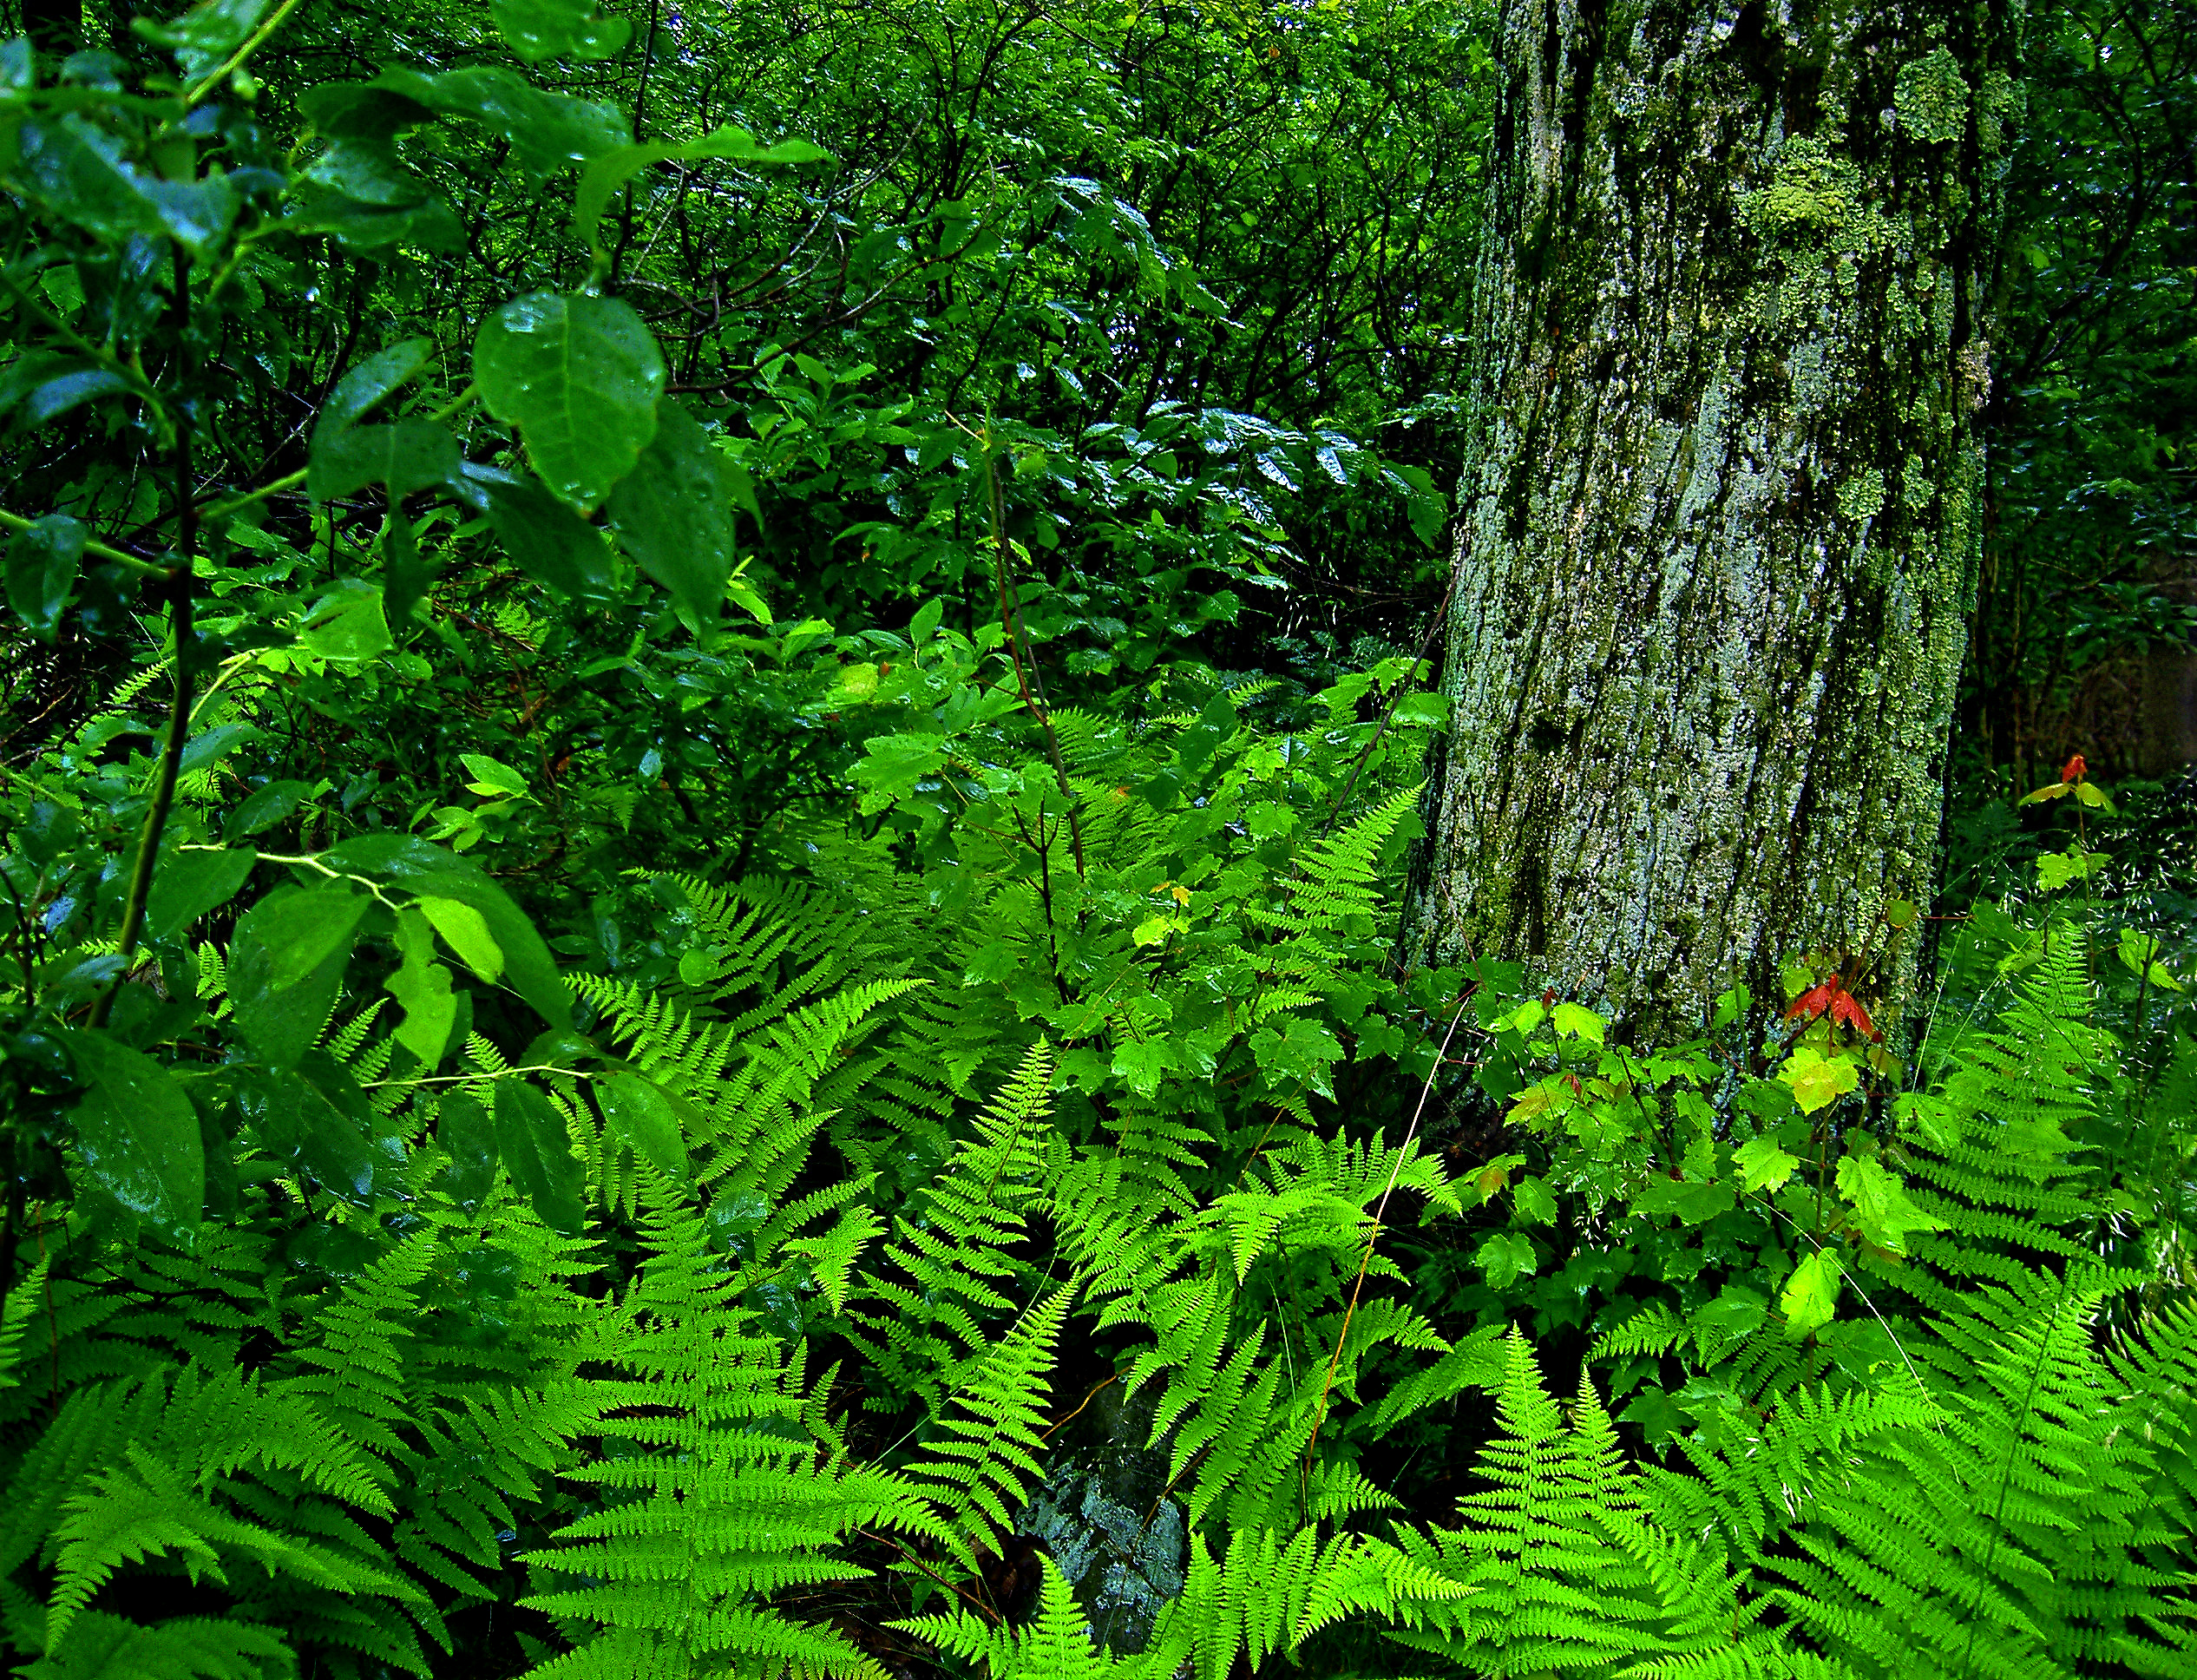
tree, forest, branch, plant, hiking, leaf, flower, summer, green, jungle, botany, flora, fern, plants, creativecommons, vegetation, rainforest, monroecounty, poconos, deciduous, tobyhannastatepark, understory, undergrowth, ferns, pennsylvania, woodland, habitat, ecosystem, biome, old growth forest, natural environment, geographical feature, temperate broadleaf and mixed forest, temperate coniferous forest, land plant, ferns and horsetails, vascular plant, ostrich fern